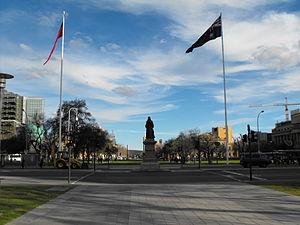
Cet article recense les plus grandes places urbaines, pour ce qui est de la superficie.